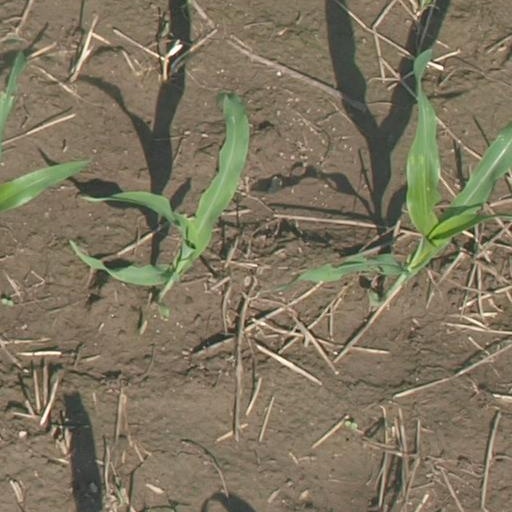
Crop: maize; corn